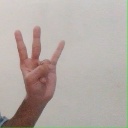
अक्षर: क्ष